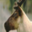
Label: deer